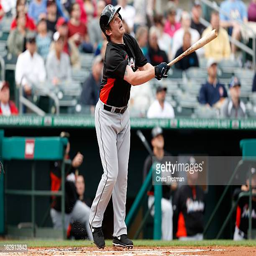
baseball player at bat against sports team